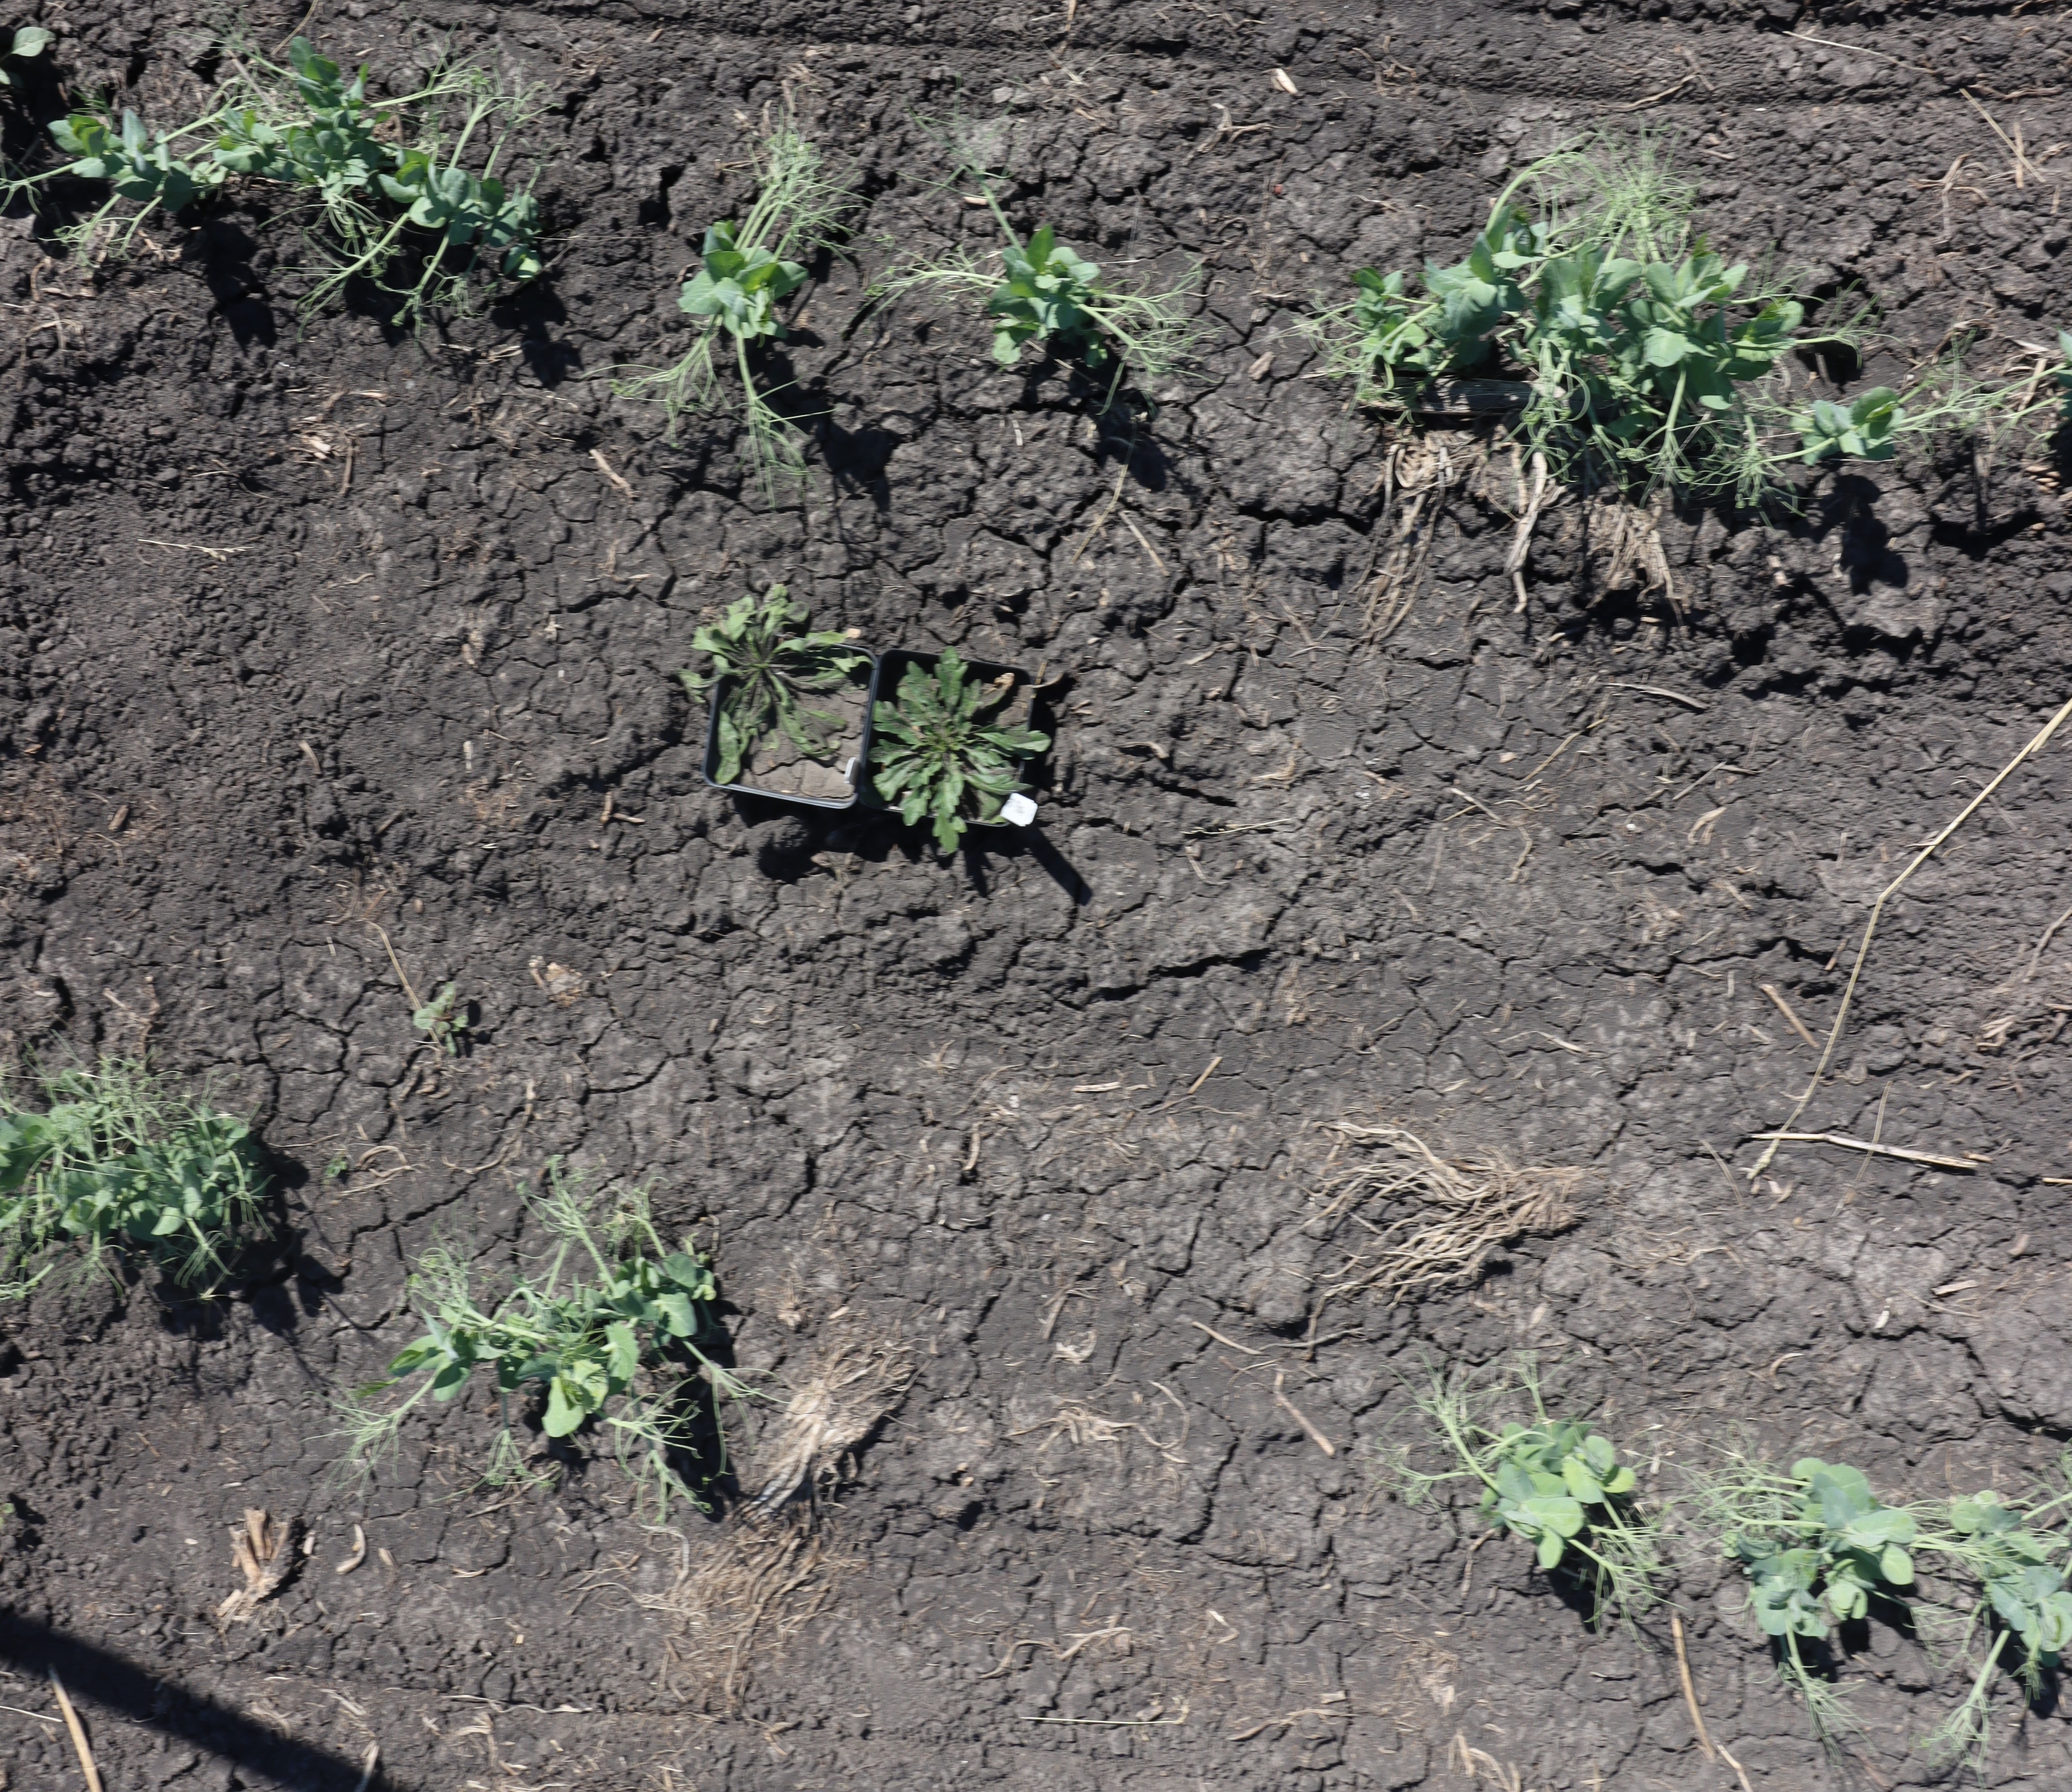
Crop: Field pea
Objects: Horseweed, Horseweed, Field Pea, Field Pea, Field Pea, Field Pea, Field Pea, Field Pea, Field Pea, Field Pea, Field Pea, Field Pea, Field Pea, Field Pea